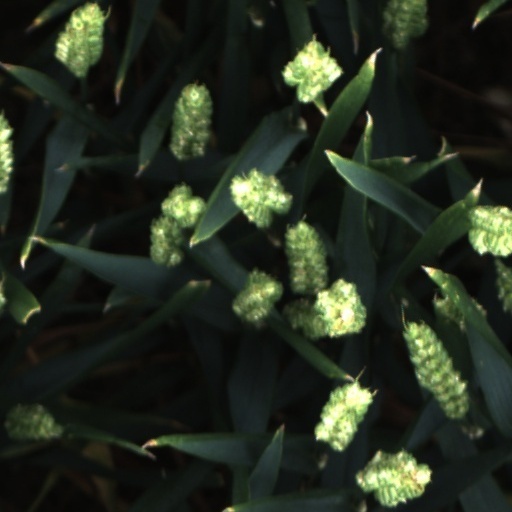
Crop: wheat